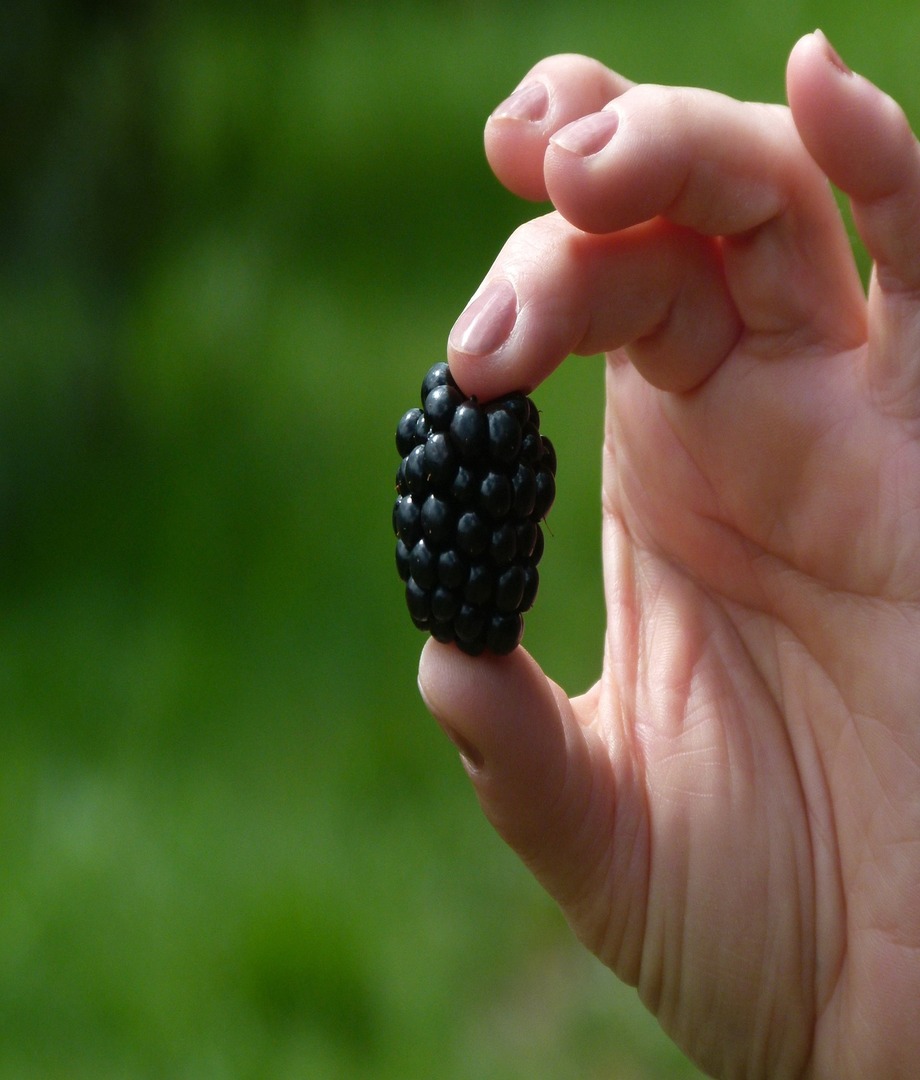
Label: blackberry